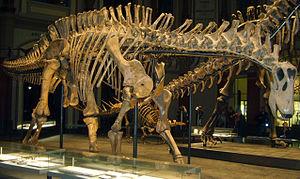
Dicraeosaurus est un genre éteint de dinosaures sauropodes diplodocoïdes, de la famille des Dicraeosauridae. Sa taille est relativement modeste pour un sauropode. Il vivait en Afrique orientale au cours du Jurassique supérieur en Afrique orientale en Tanzanie, il y a environ 150 Ma. C'est le genre type de la famille des Dicraeosauridae.
La formation de Tendaguru est une formation géologique fossilifère de Tanzanie. Elle est considérée comme la plus riche en fossiles du Jurassique supérieur d'Afrique. Sa faune fossile est similaire à celle de la formation de Morrison de l'ouest des États-Unis.